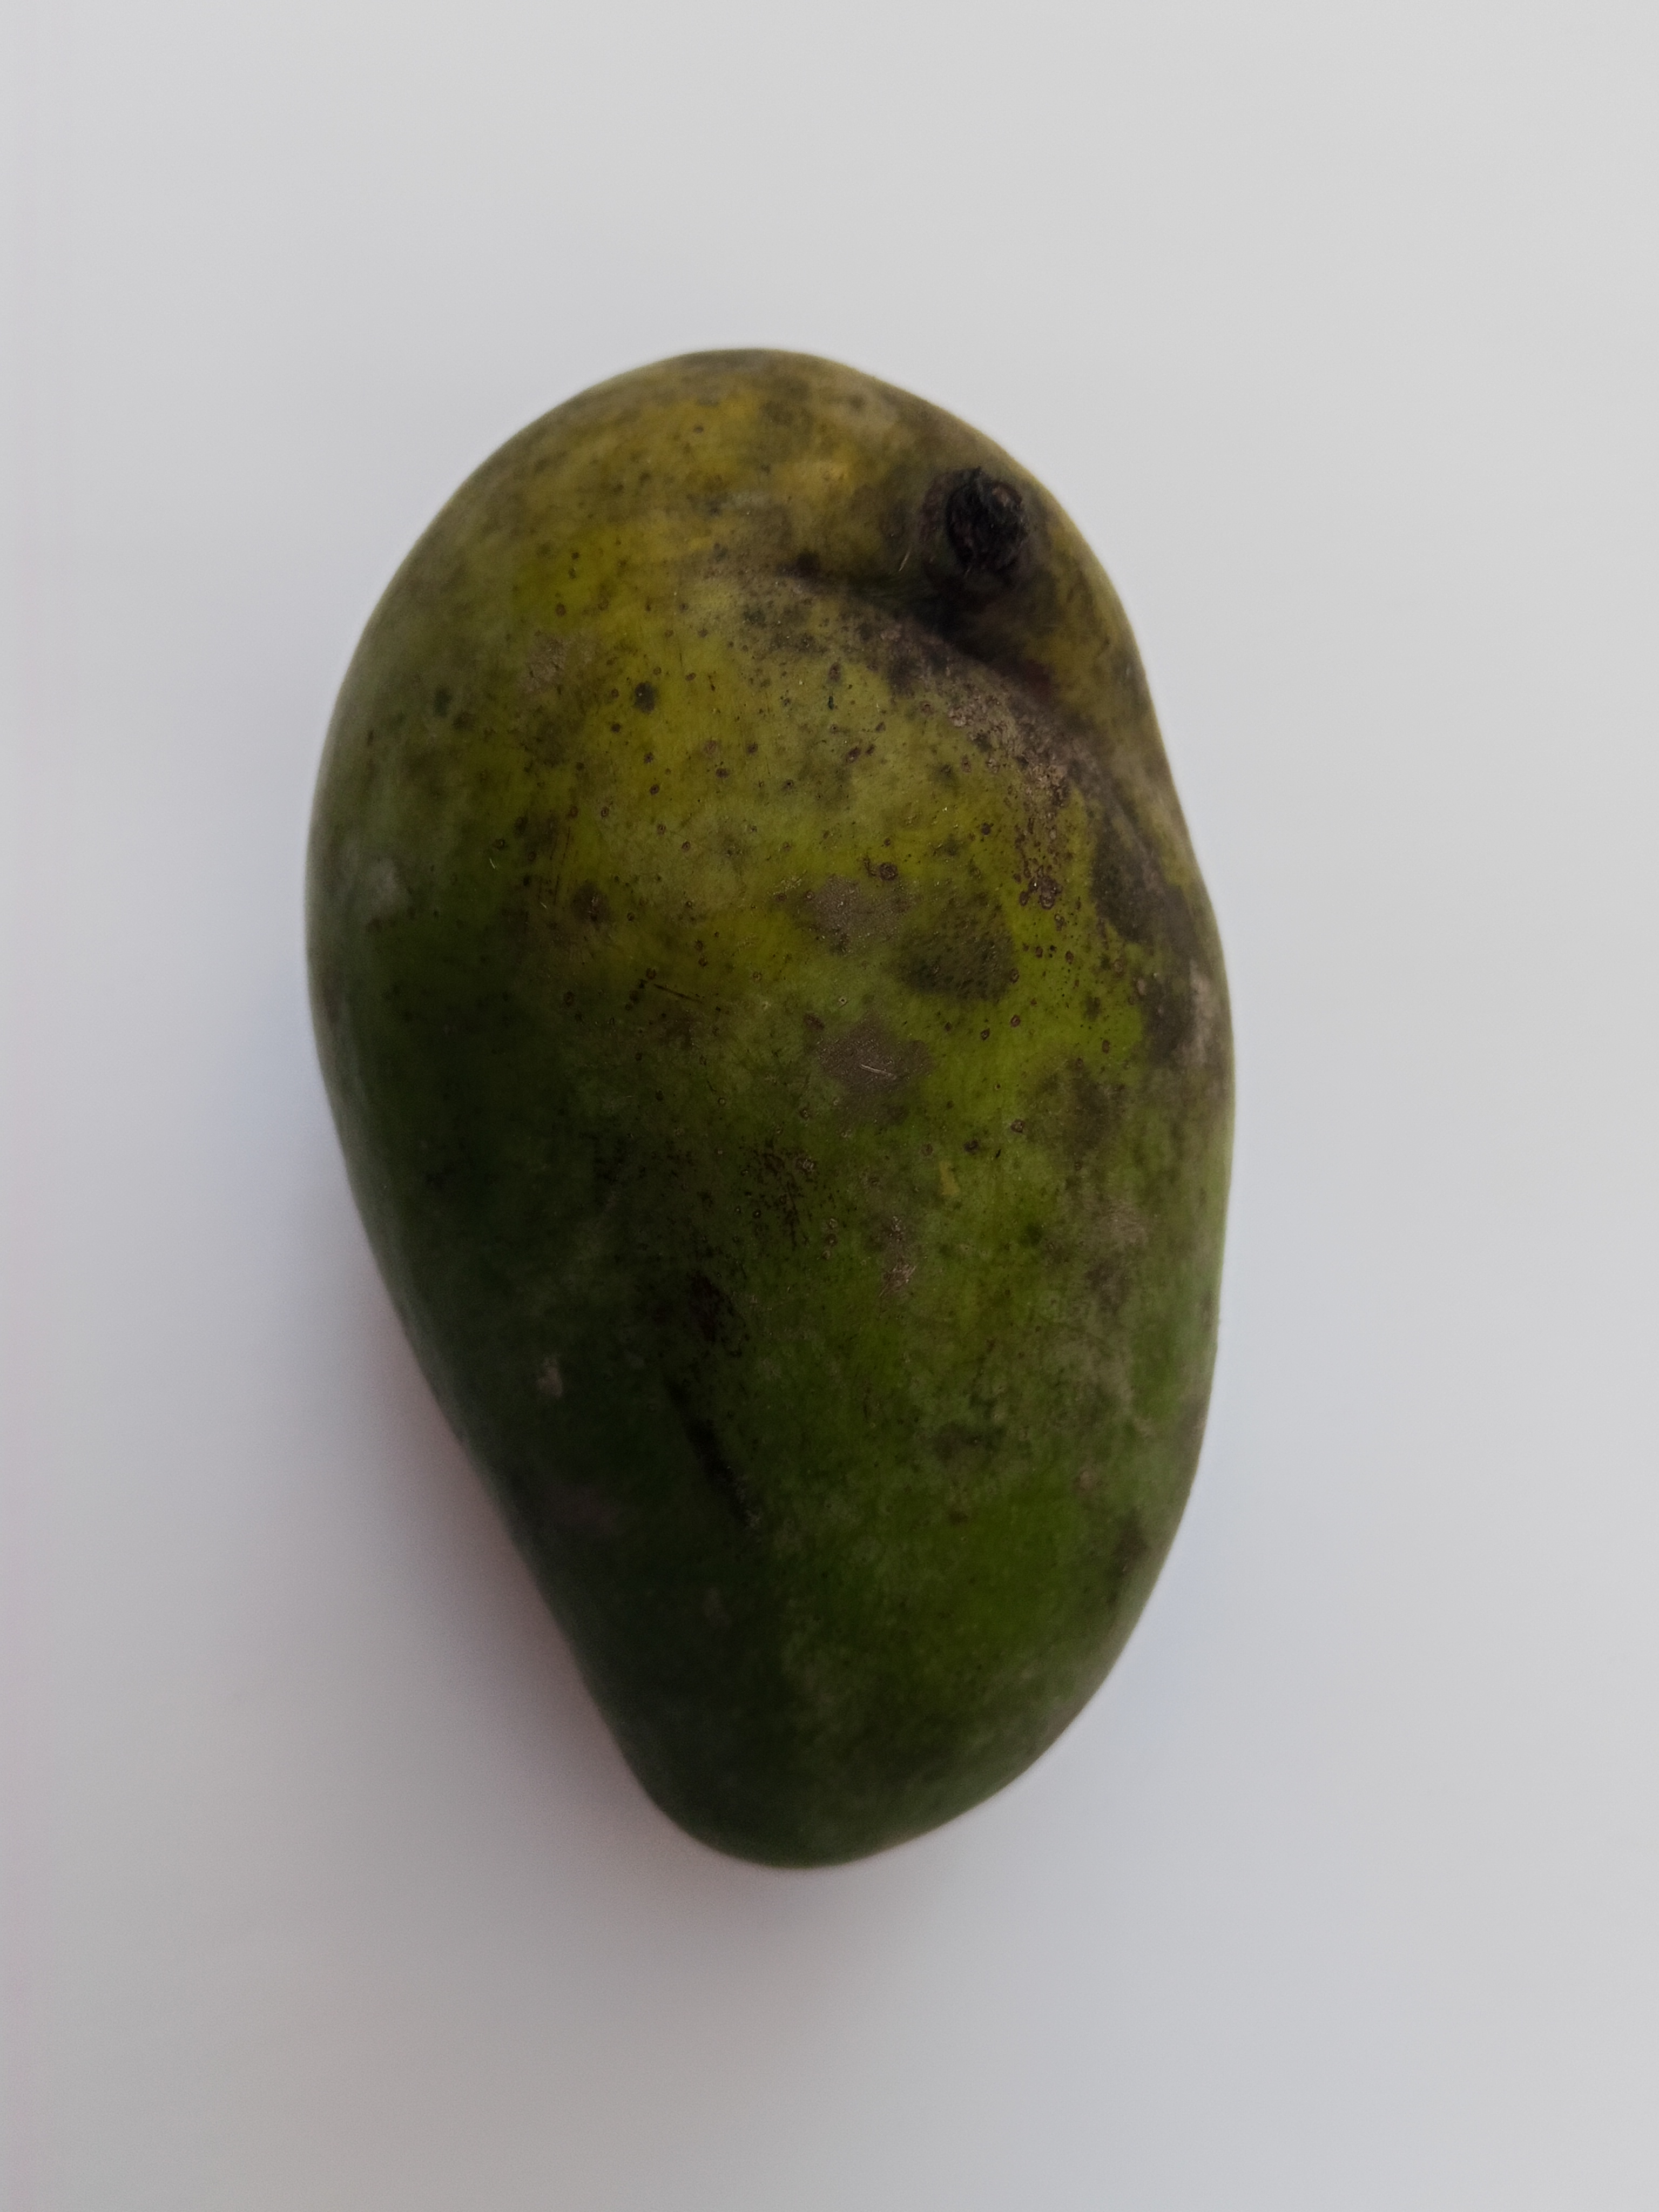
Mango variety: Amrapali